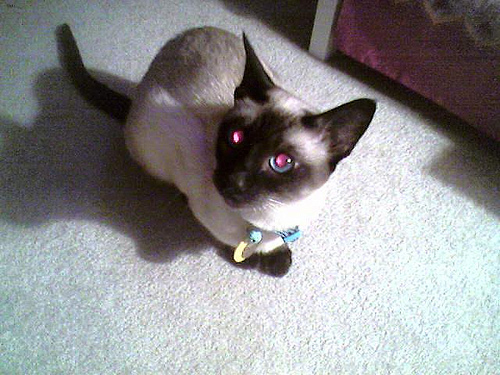
Animal: cat
Breed: Siamese